Red-rimmed melania

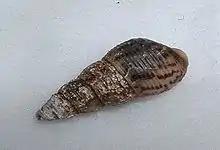
Red-rimmed melania shell, with the characteristic red spots and streaks apparent:. Specimen length is about .

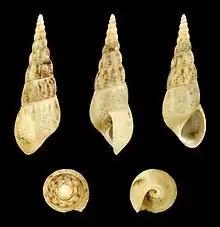
"Melanoides tuberculata"

This species has an elongated, conical shell, which is usually light brown, marked with rust-colored spots. An operculum is present. In some places, such as in Israel, the shells are colored in black or dark brown, probably to help conceal the snail on the background of the basalt rocks of the Sea of Galilee (Kinnereth).